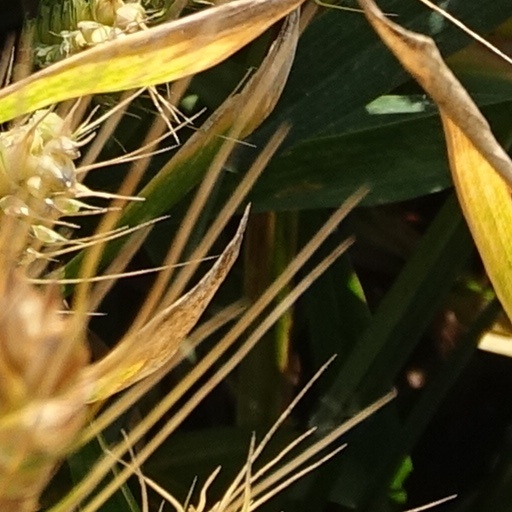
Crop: wheat